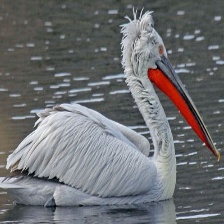
Species: DALMATIAN PELICAN
Scientific name: PELECANUS CRISPUS